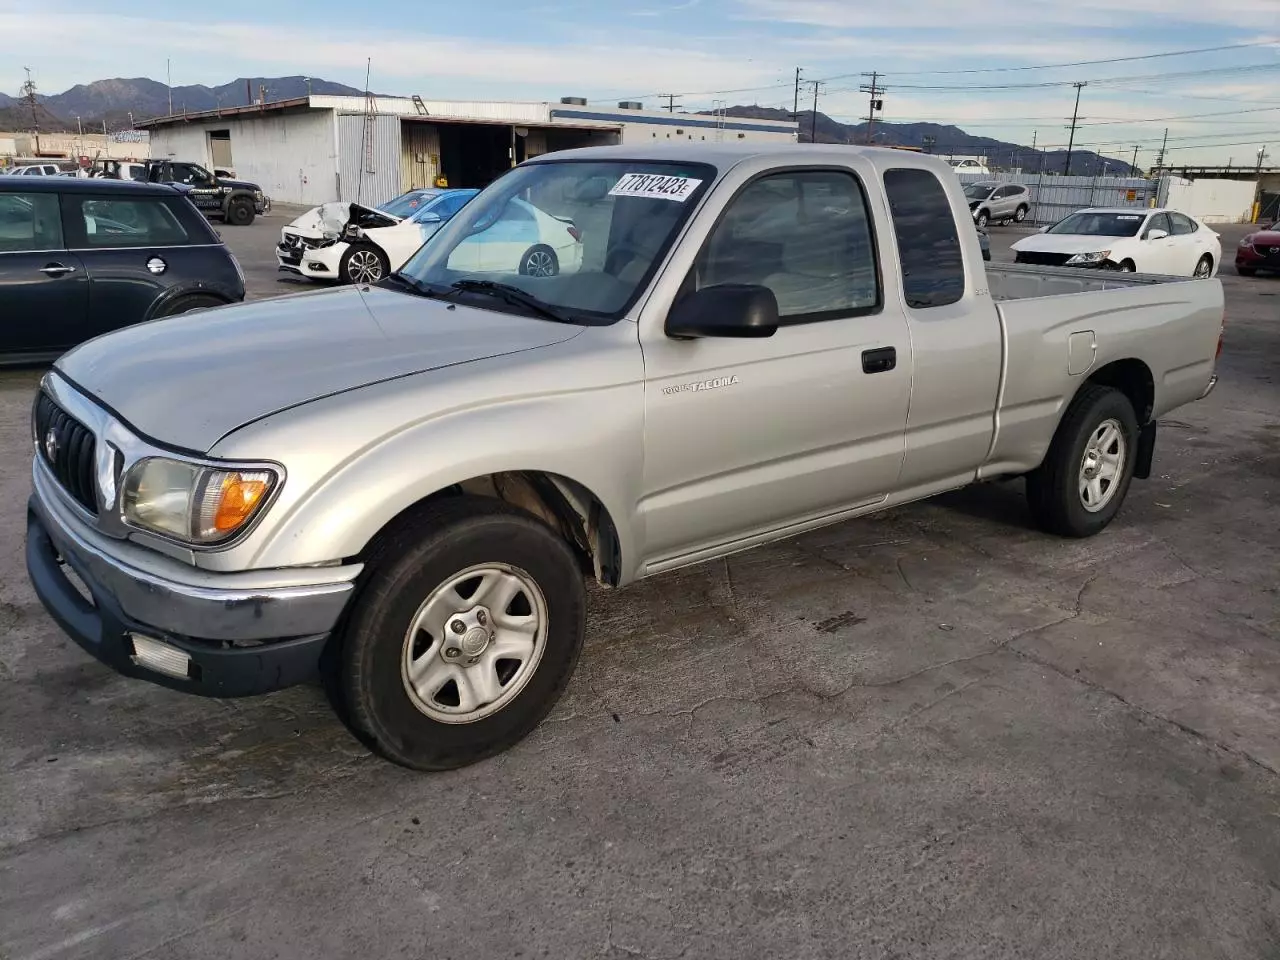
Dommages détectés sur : capot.
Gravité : mineur